Shibpur

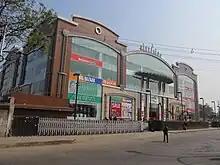
Avani Riverside Mall, Kazipara

Being a largely populated city Shibpur has its share of areas and places that play the role of landmarks and "hangout" points, such as Mandirtala, the Shibpur entrance to the Vidyasagar Setu, a very popular jogging track and rendezvous point. It was named 'Mandirtala' due to two popular Mandirs of Shiva situated here. Nearby popular places are Sashthitala, Shibpur Bazar, Hajar Hath Kalitala, Mallick Phatak, Dumurjala Indoor Stadium etc. Shibpur Bazaar is a busy marketplace, where most of Shibpur's shops and stalls are located.